Antoinette Louisa Brown Blackwell Childhood Home

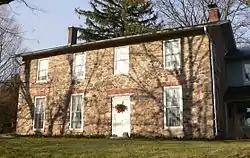
View from Pinnacle Road

The Antoinette Louisa Brown Blackwell Childhood Home is a historic home located at Henrietta in Monroe County, New York. It is a vernacular Federal style masonry residence constructed of random fieldstone with brick infill. It was built in 1830 as a -story side-gable-and-wing design and later modified and expanded. It is notable as the childhood residence of women's rights advocate Antoinette Brown Blackwell (1825–1921), who was the first woman to be ordained as a minister in the United States.